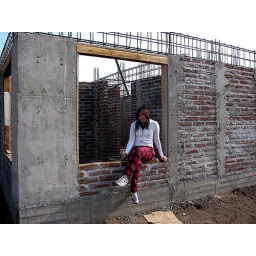
I am in the window of my bedroom